Vemmetofte

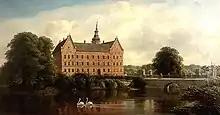
Vemmetofte after the 1862-63 adaption

The number of women it accommodated varied over the years but was generally 11. According to the charter they either had to be noblewomen or daughters of men from the three highest ranking classes.